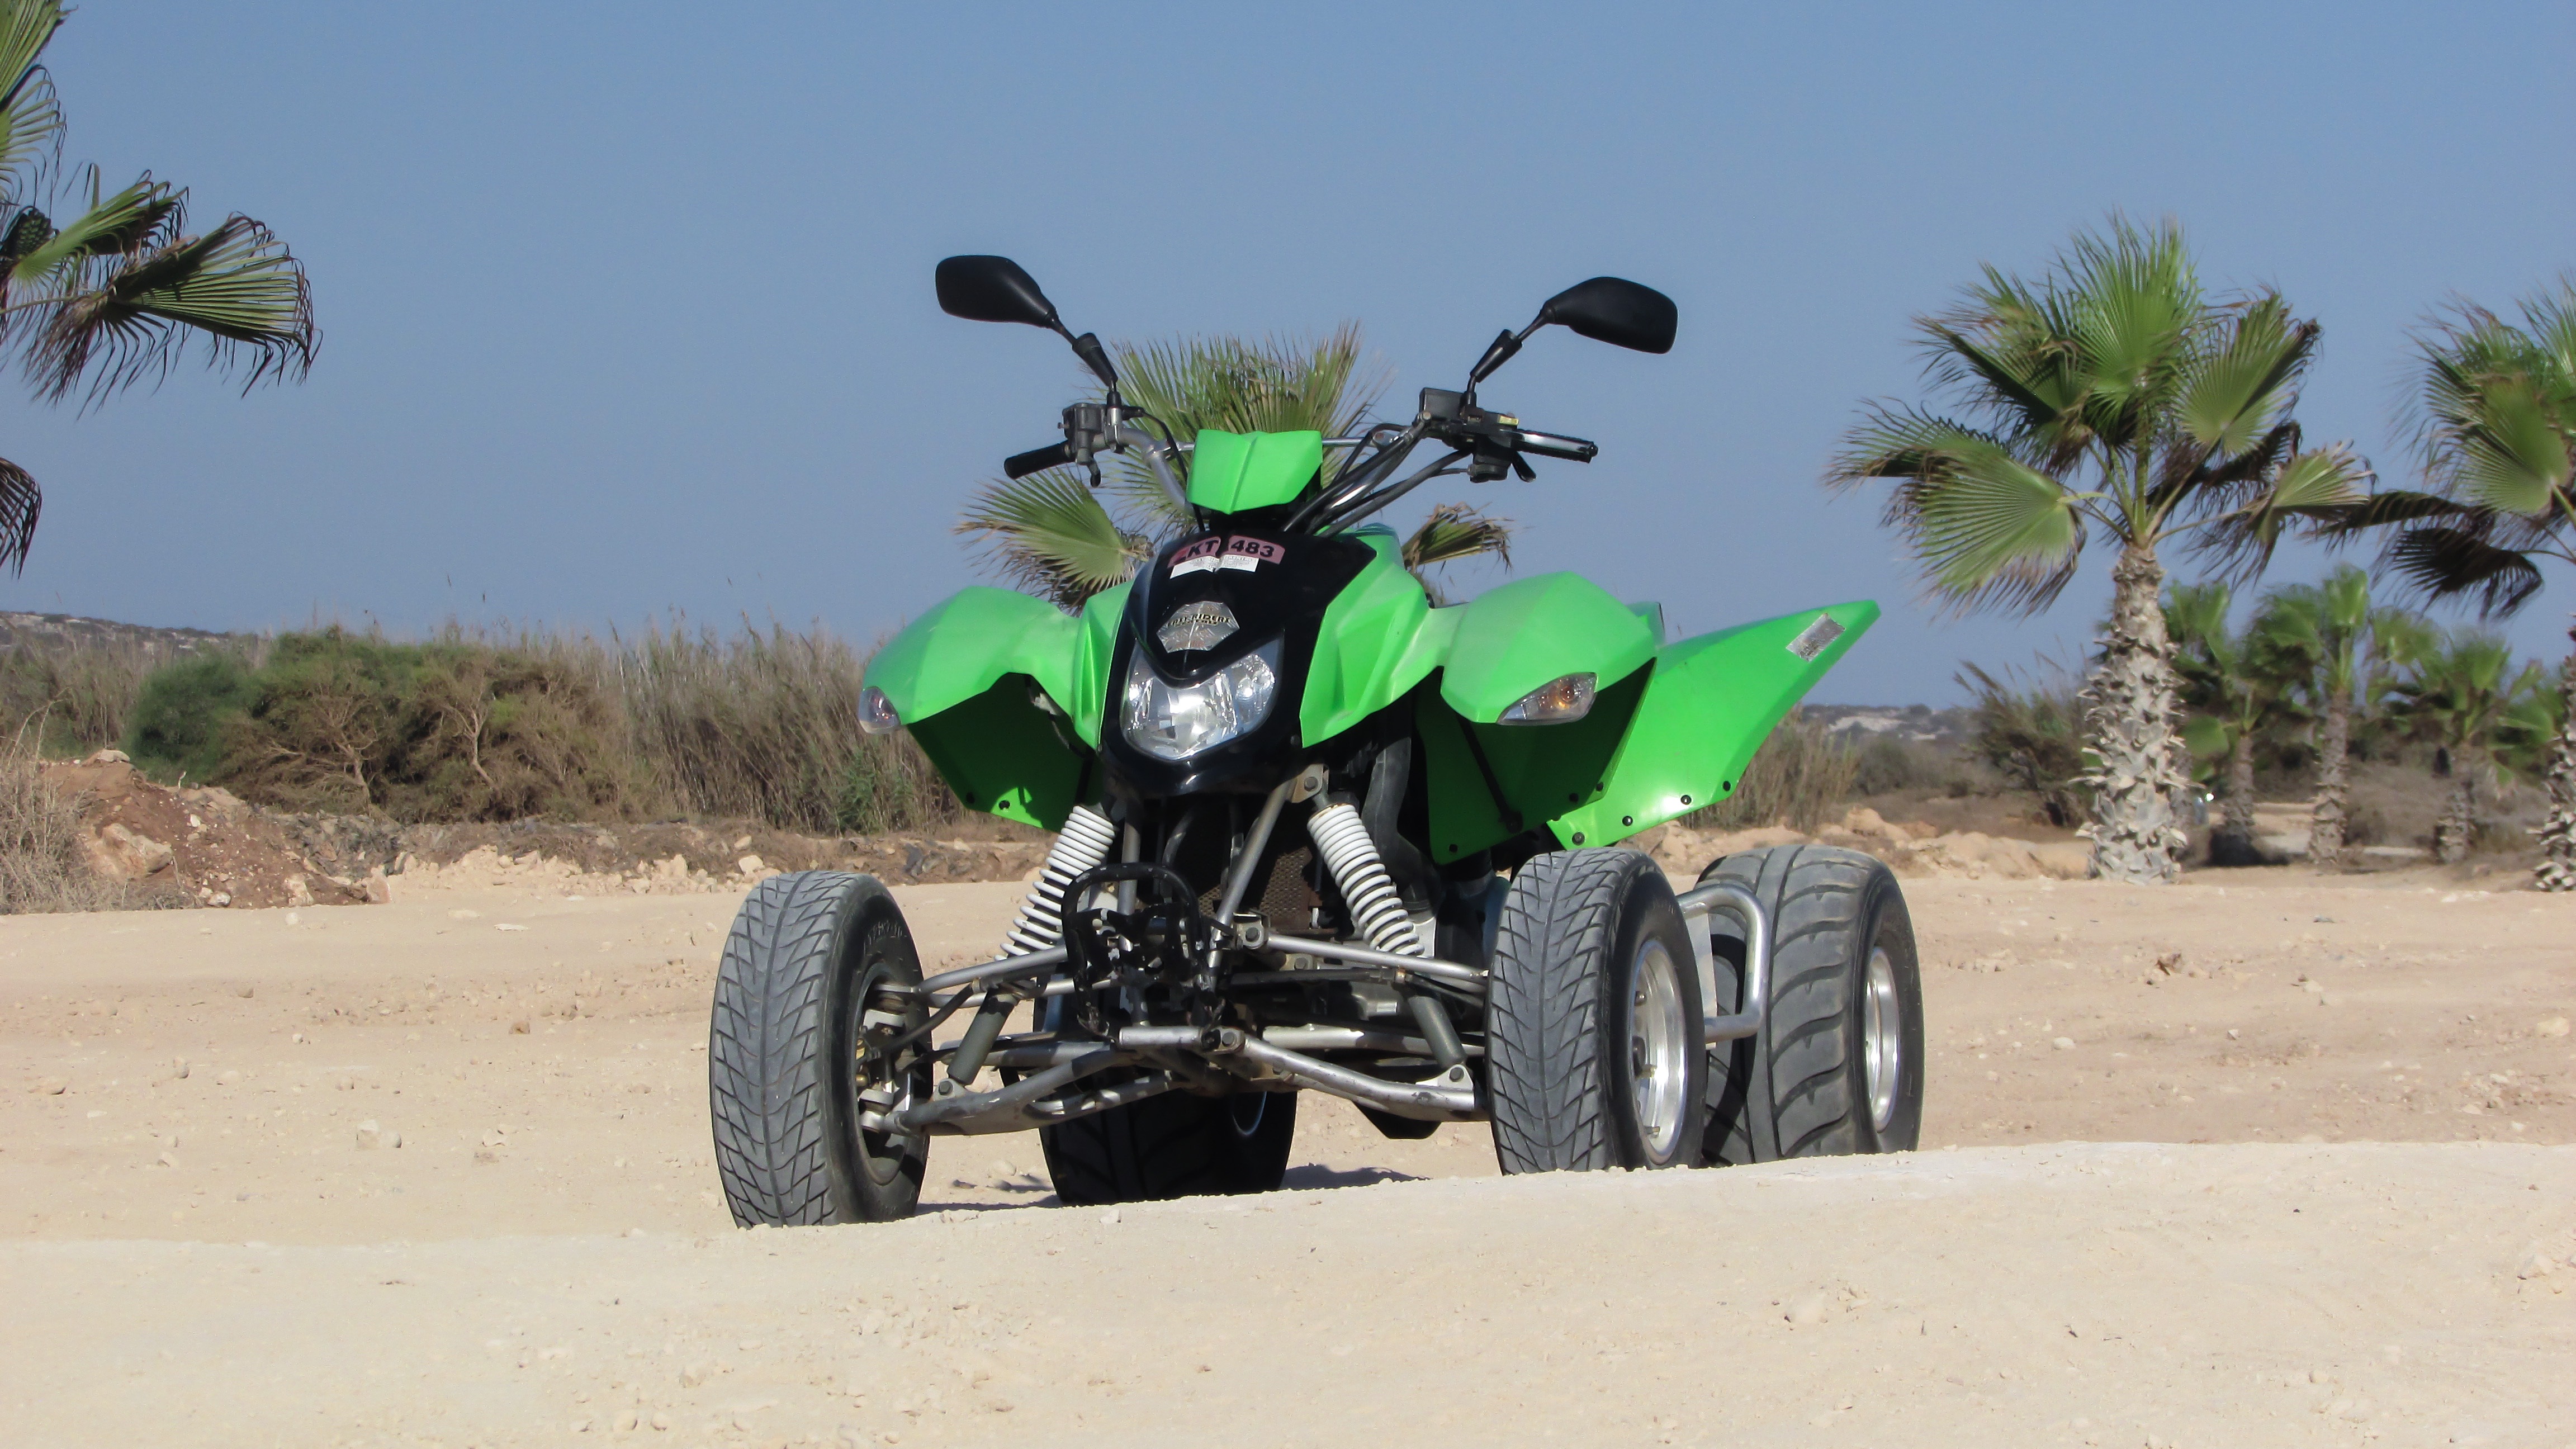
nature, car, adventure, summer, vehicle, motorcycle, dirt, motocross, soil, extreme sport, sports, racing, motorsport, cyprus, 4x4, off road, all terrain vehicle, quad bike, 4 wheel, four wheeler, motorcycle racing, automobile make, off roading, dirt track racing, off road racing